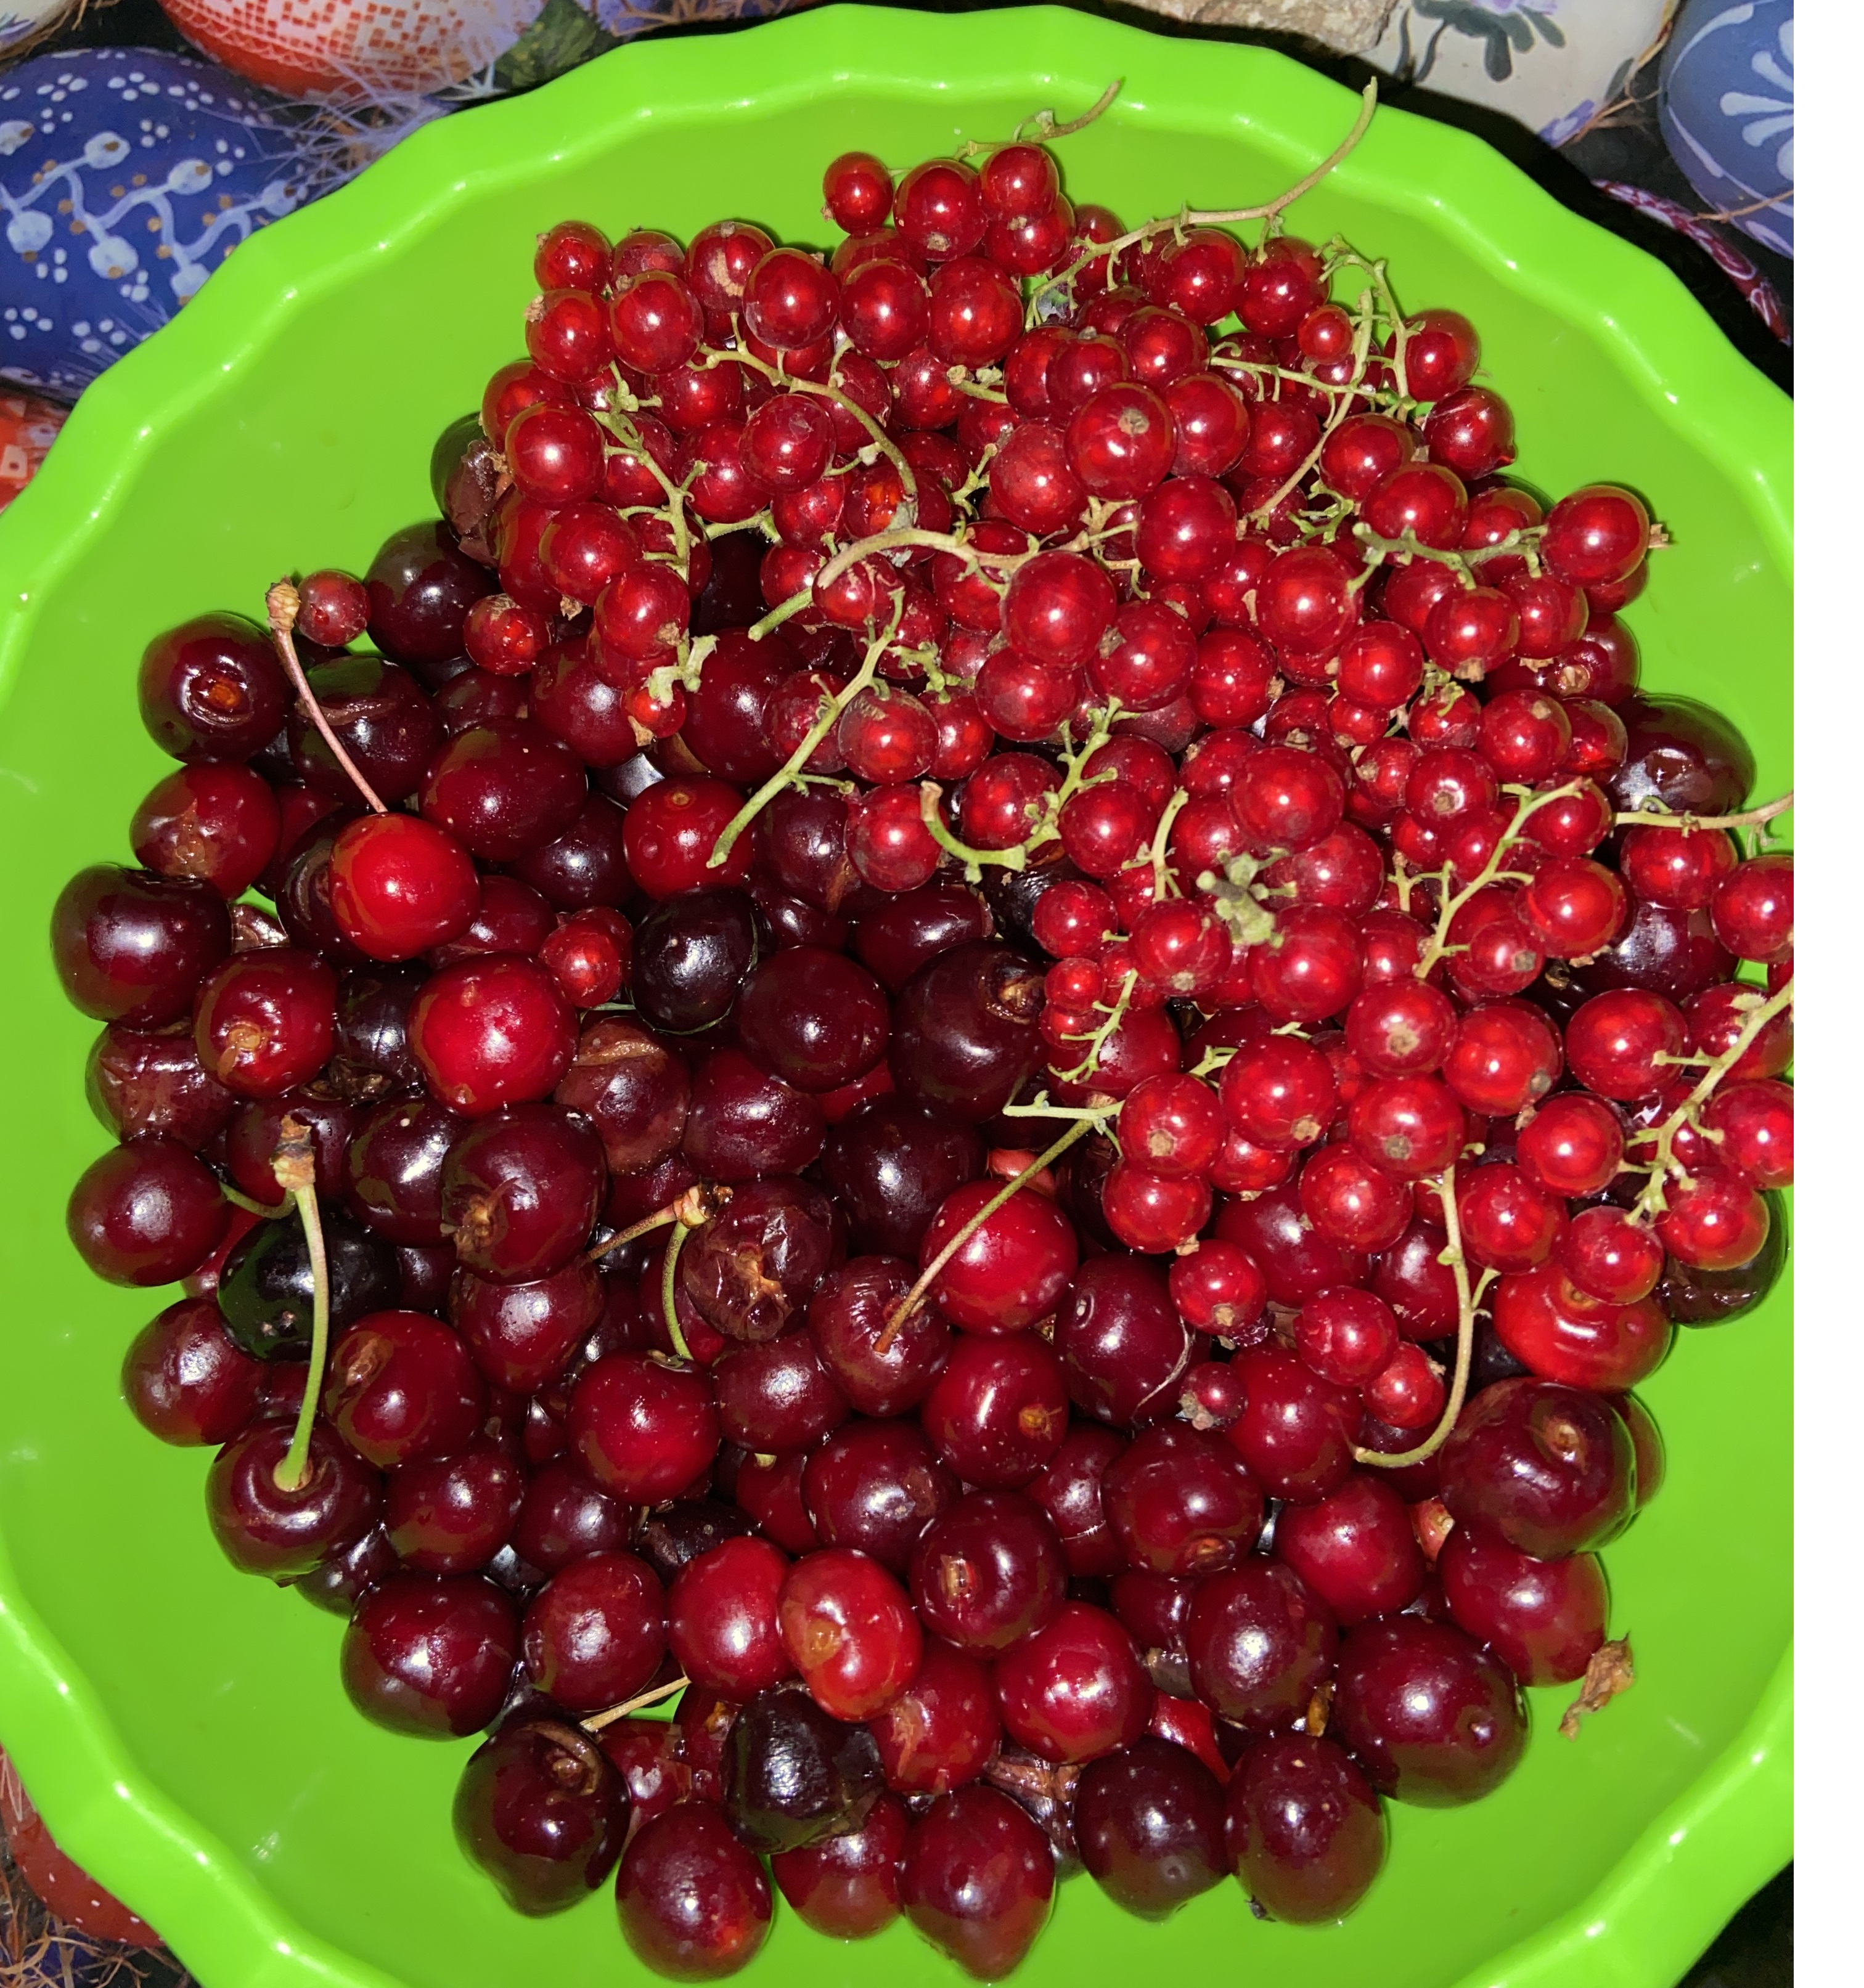
Label: generalcompost